Yellow (1997 film)

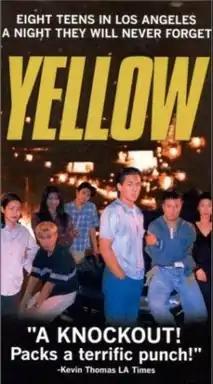
DVD cover

Yellow is an American 1997 comedy drama film directed by Chris Chan Lee. The film follows eight Korean–American youths in Los Angeles over the course of a wild night before their high school graduation. The film stars an ensemble cast including Michael Chung, John Cho, Burt Bulos, Jason Tobin, and Lela Lee. The film had its world premiere at the 15th CAAMFest (San Francisco International Asian American Film Festival) in San Francisco in 1997.